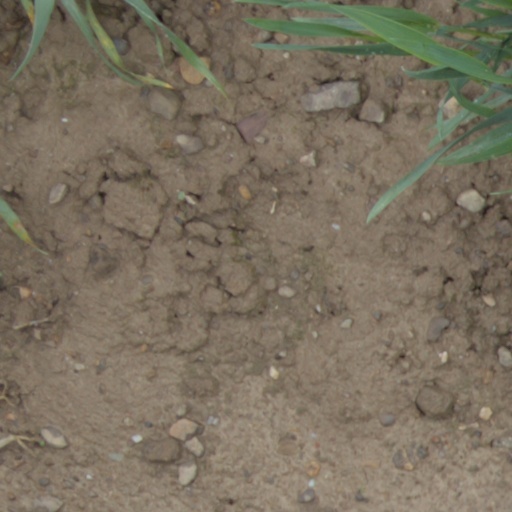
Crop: wheat